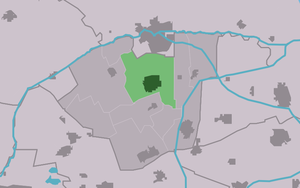
Damwâld est un village et le chef-lieu de la commune néerlandaise de Dantumadiel, dans la province de Frise.